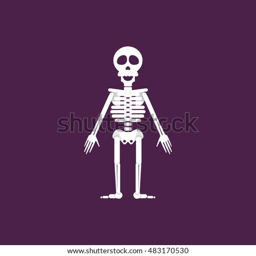
stock vector illustration a skeleton for halloween in a flat style